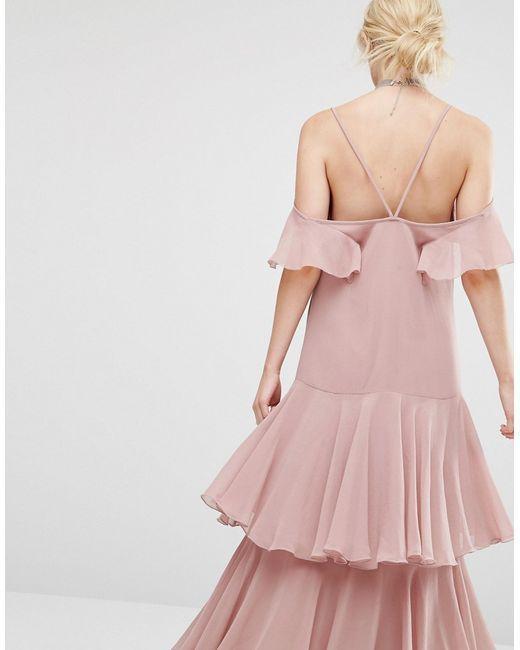
Elegantes rosa Kleid mit mehreren Falten als Design